John Ellis (pastoralist)

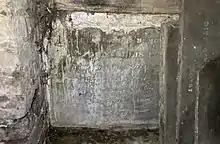
Loculus of John Ellis (pastoralist) in the Terrace Catacombs of Highgate Cemetery

Having made a considerable fortune in South Australia, he retired with his wife Elizabeth and family back to England. His son Thomas took over his estates, and his children in turn continued to run Benara and Coola into the 20th Century. He died on 22 March 1873 in Kempton Park, Middlesex, England, at the age of 69, and was interred in Bay 49 (burial no.19275) of the Terrace Catacombs of Highgate Cemetery. The Cemetery recorded his age as sixty six.